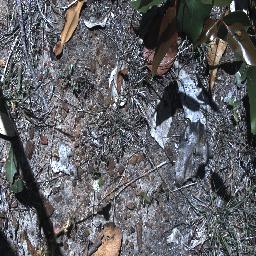
Label: negative